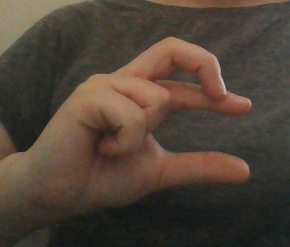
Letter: thal